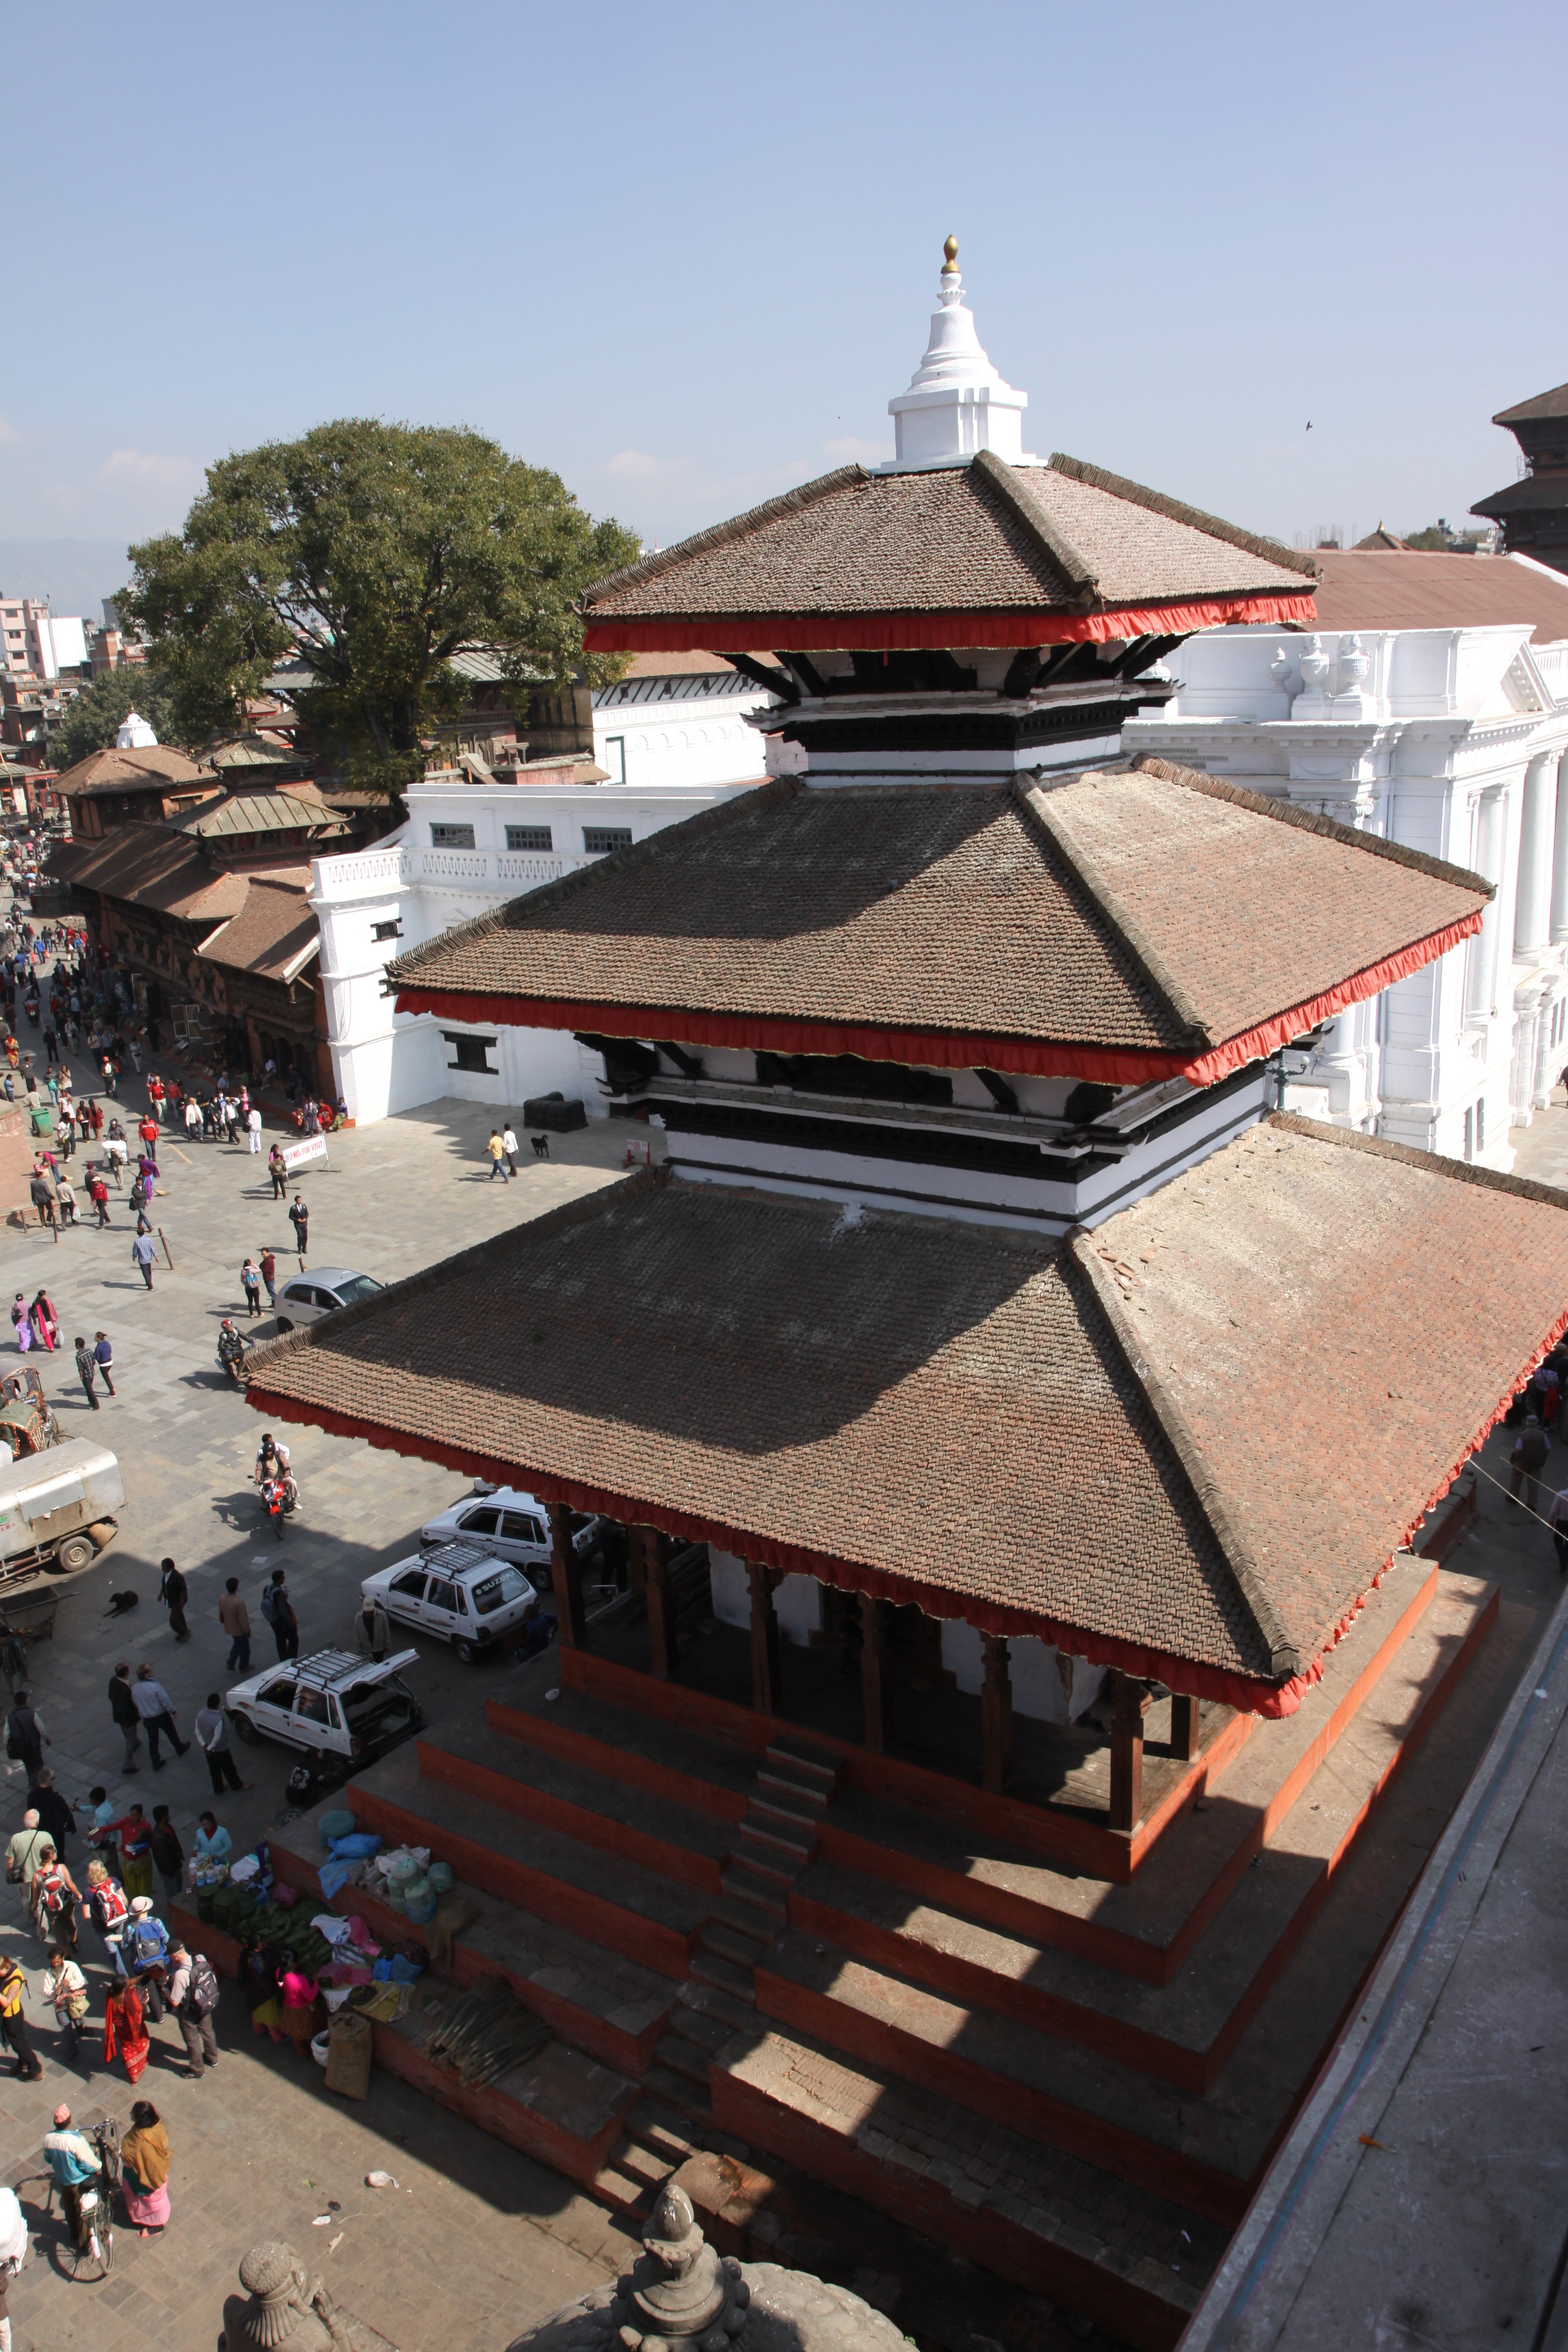
town, roof, palace, travel, tower, tourism, place of worship, nepal, temple, shrine, hindu temple, kathu dumplings, the old temple